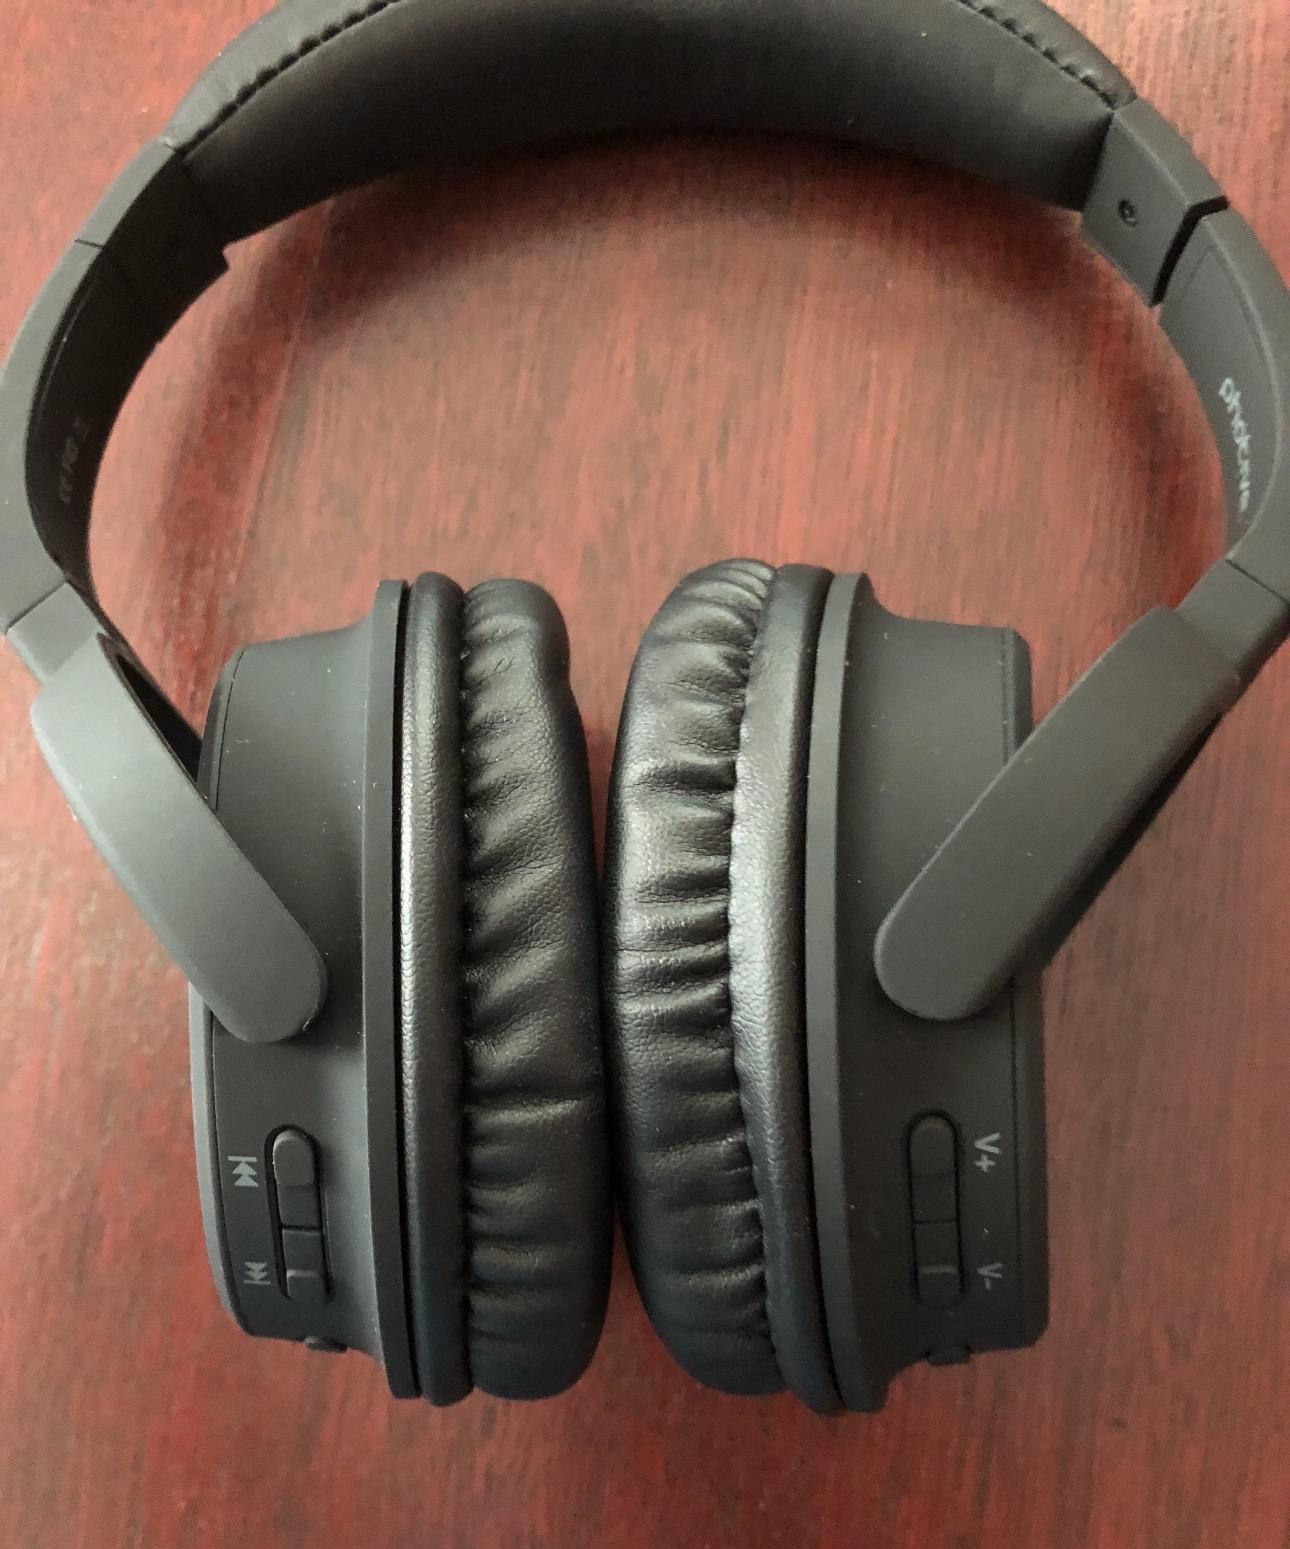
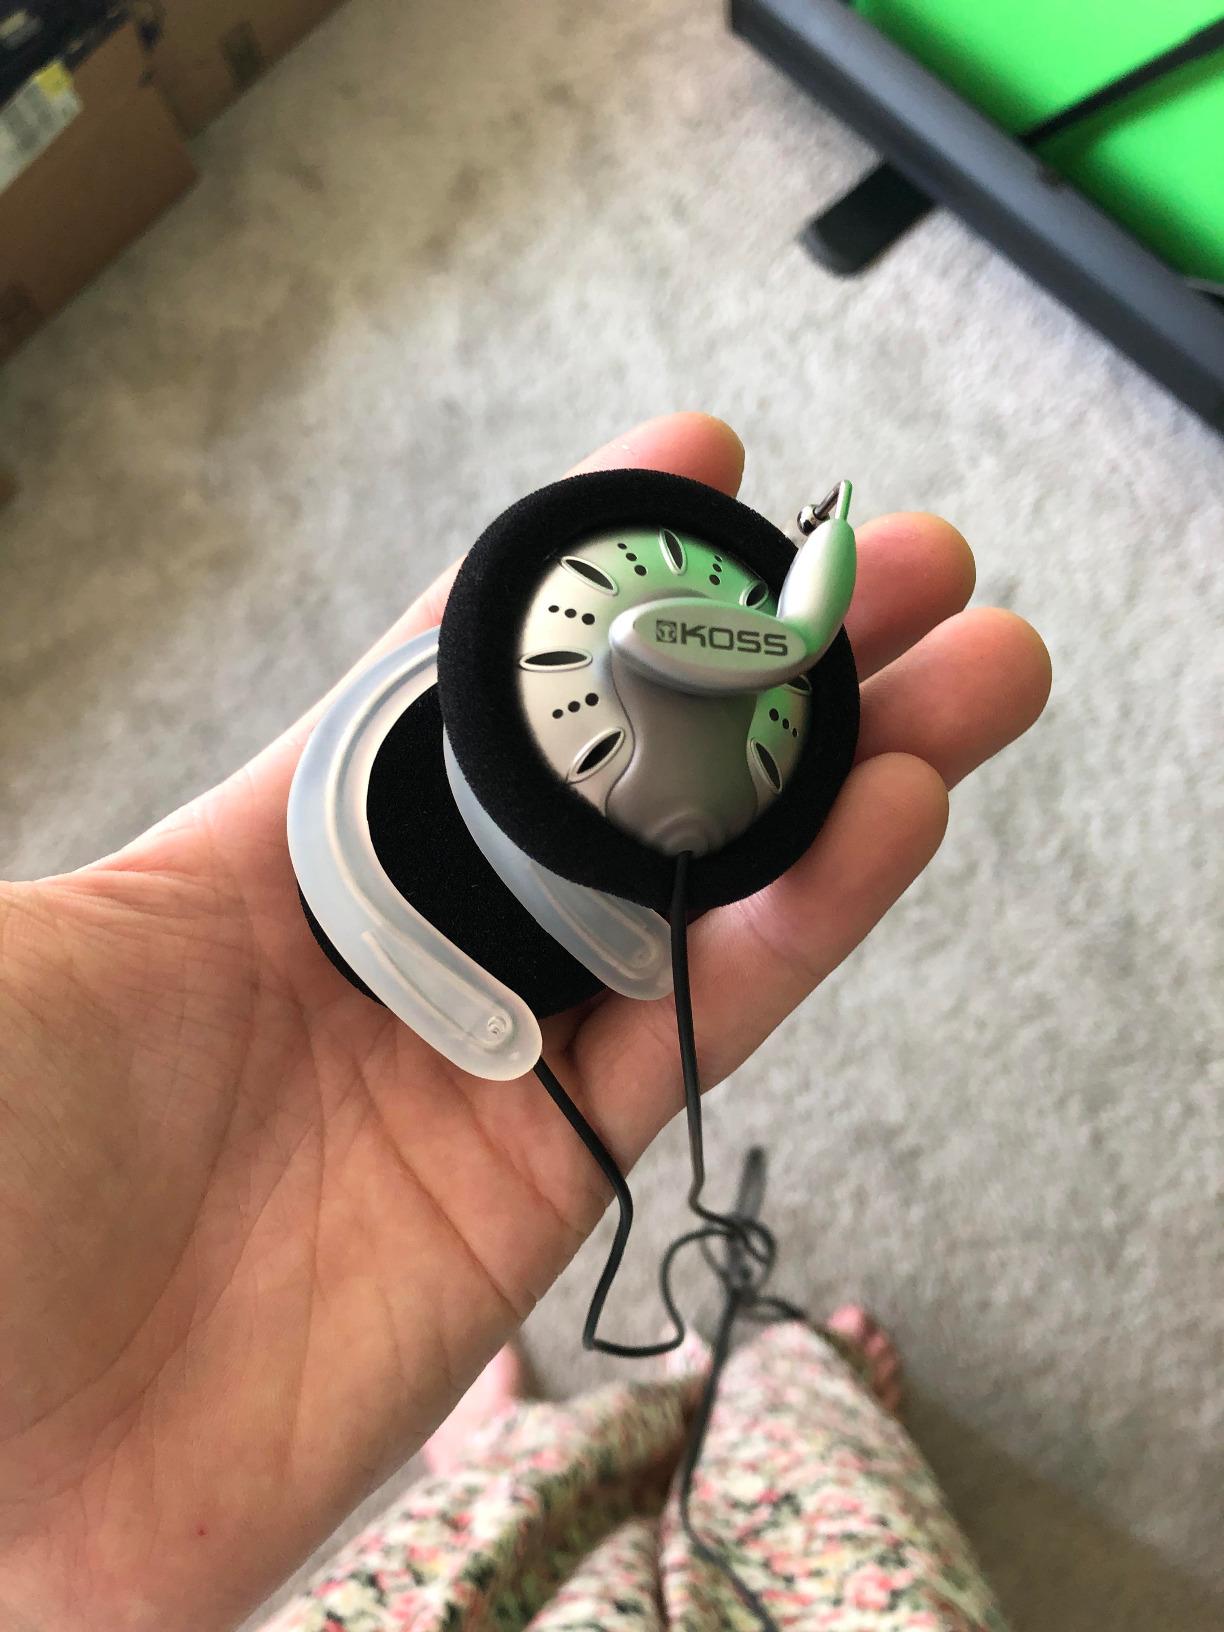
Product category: headphones
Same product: no